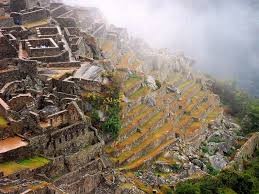
Landmark: Machu Picchu